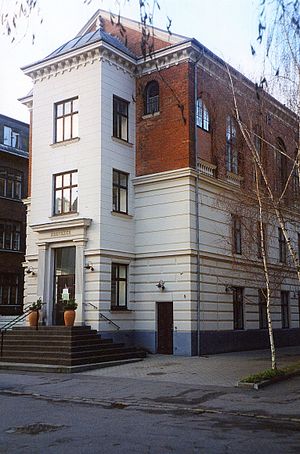
Adventkirken Ebenezer
Ebenezer
Adventkirken Ebenezer, Suomisvej 5 på Frederiksberg, er en kirke, der tilhører Syvende Dags Adventistkirken. Bygningen huser menighederne Adventistkirken København og Cafékirken.